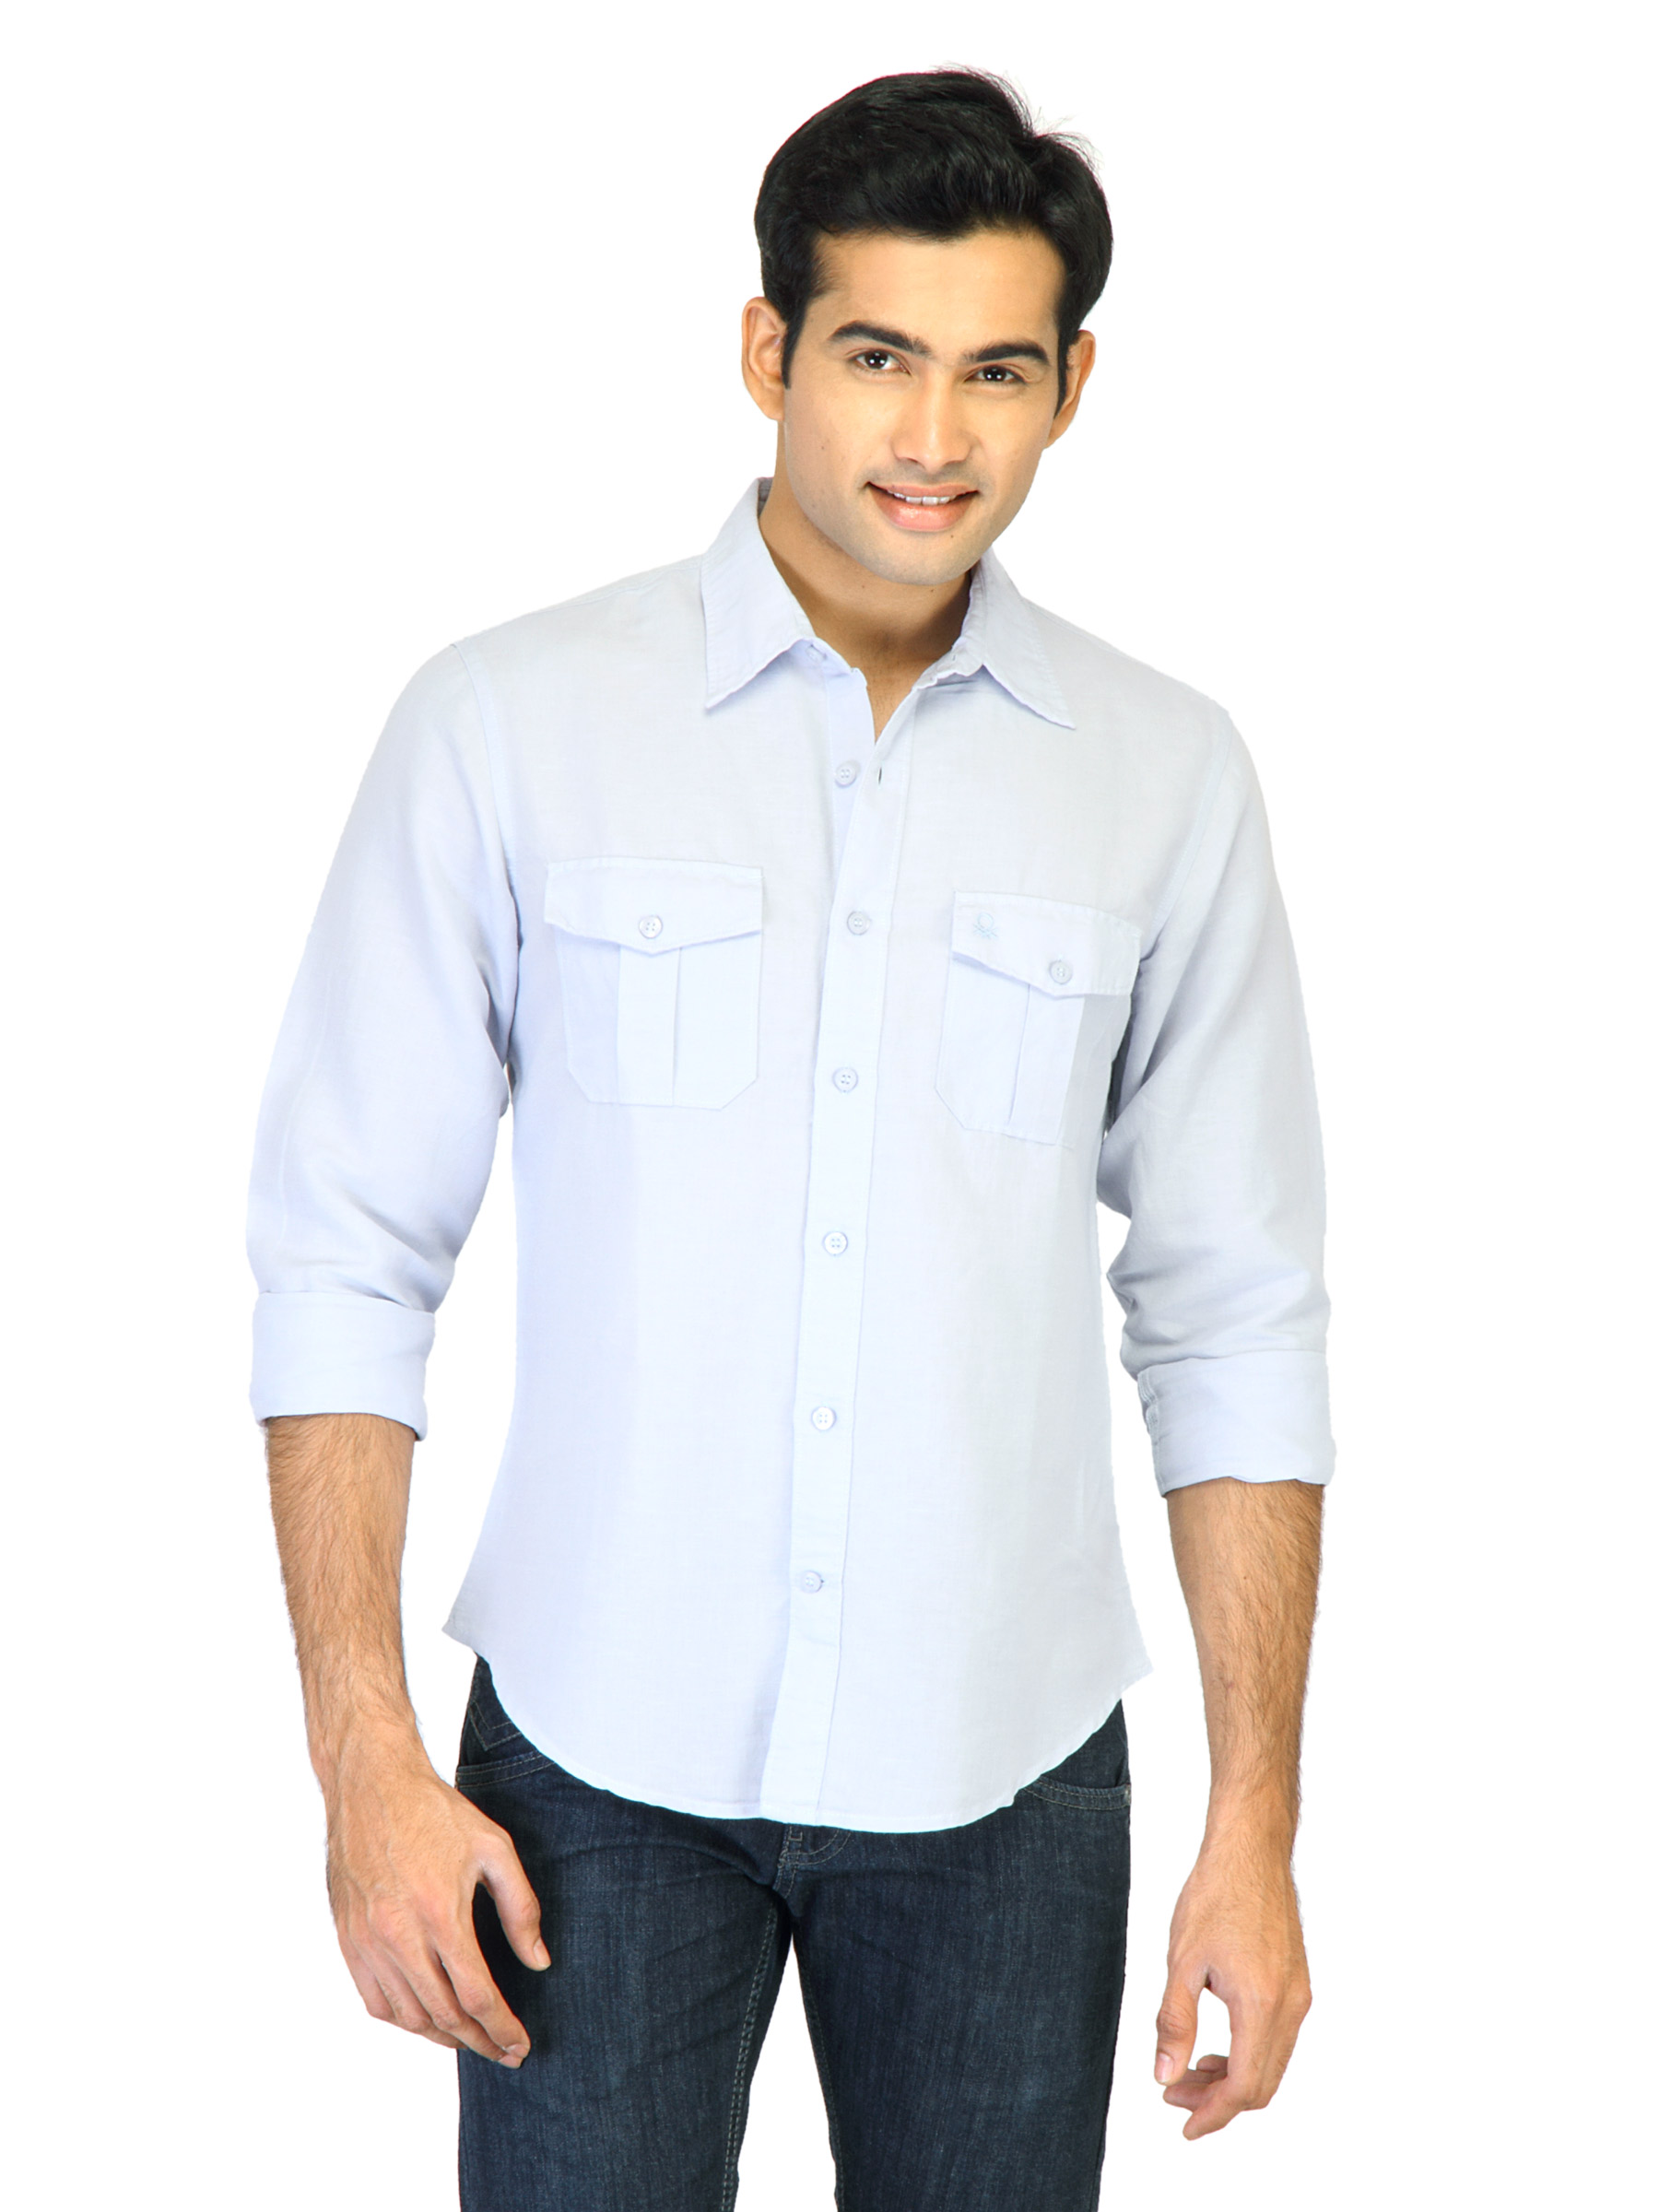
United Colors of Benetton Men Solid Blue Shirts
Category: Apparel / Topwear / Shirts
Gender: Men
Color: Blue
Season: Summer 2011
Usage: Casual